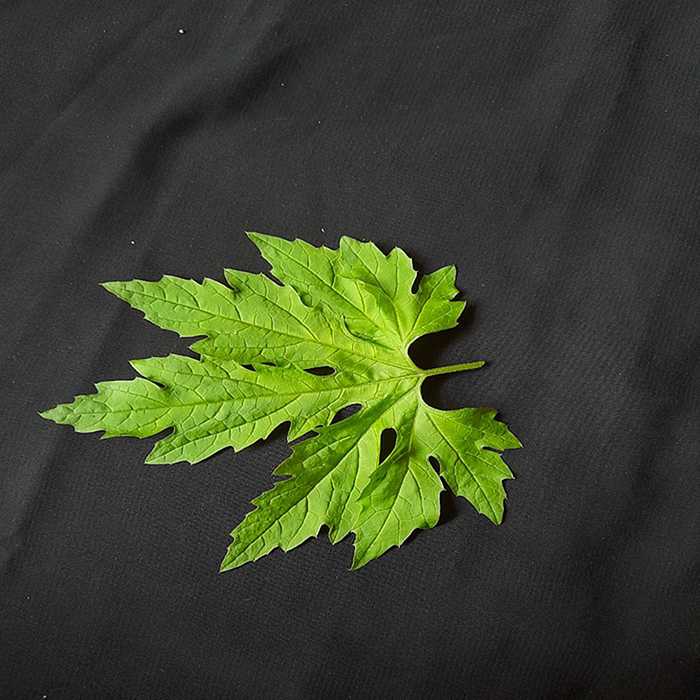
Plant: Bitter Gourd
Label: Fresh leaf